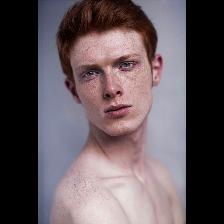
Label: Human